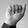
ASL letter: A